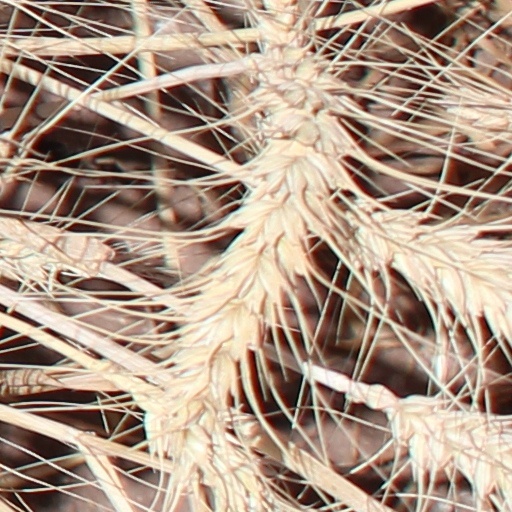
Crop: wheat